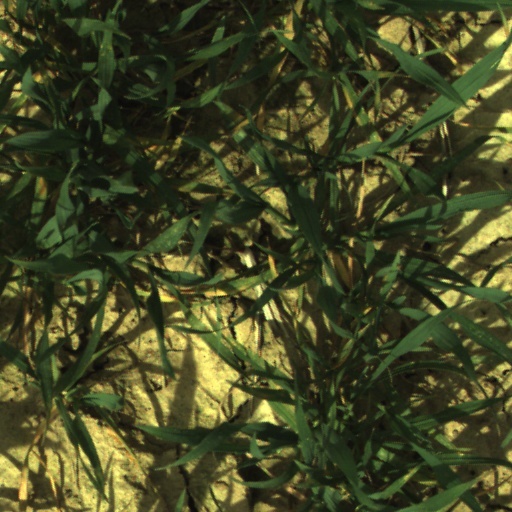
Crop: wheat